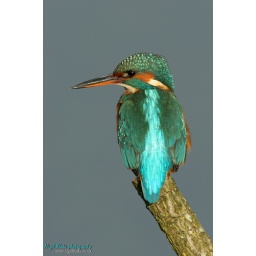
Common Kingfisher Alcedo atthis a female bird perched on a branch above water. IMG_7329